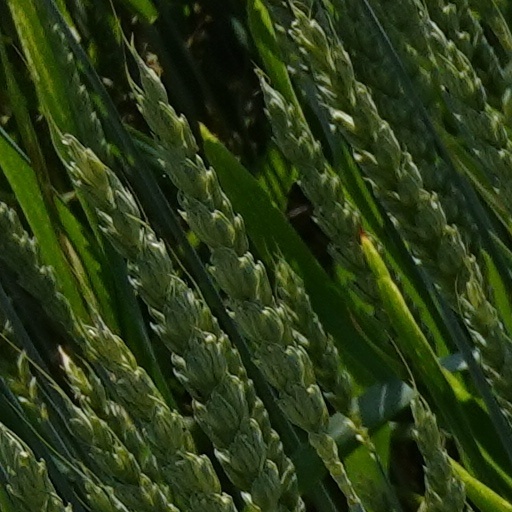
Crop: wheat